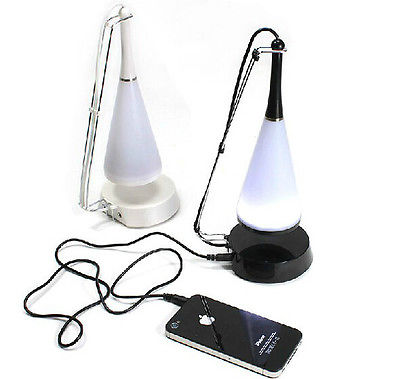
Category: lamp